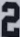
Number: 2